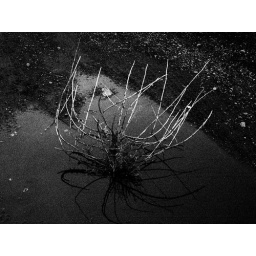
Dead bush sitting in a puddle of water on an old dirt road.